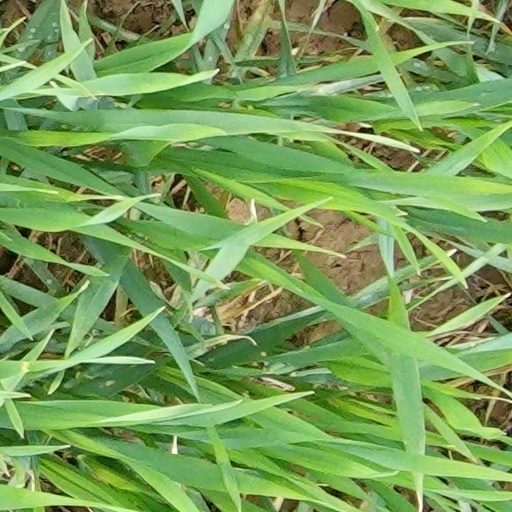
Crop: wheat